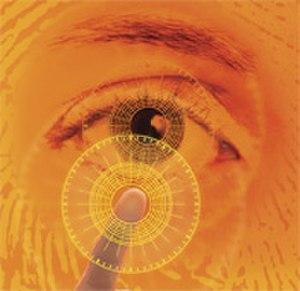
L'économie de la surveillance désigne le rôle économique grandissant des modes de surveillance de la population comme nouvelles sources de profit pour des secteurs variés de l'économie. À titre d'exemple, le secteur du courtage des données personnelles représente à lui seul un chiffre d'affaires annuel estimé en 2013 à 200 milliards de dollars aux États-Unis, soit près du triple du budget total annuel alloué par le gouvernement américain à ses services de renseignement.